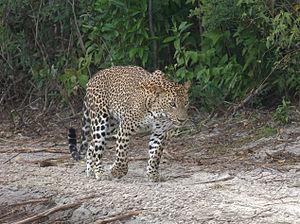
Le Sri Lanka est un pays accueillant quatre espèces de félins sauvages et le chat domestique. Le Léopard du Sri Lanka, Panthera pardus kotiya, est une sous-espèce de léopard qui se trouve uniquement dans ce pays.